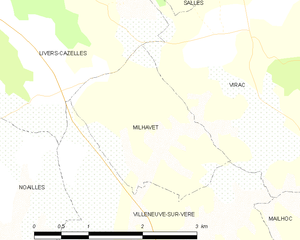
Carte des communes françaises Milhavet